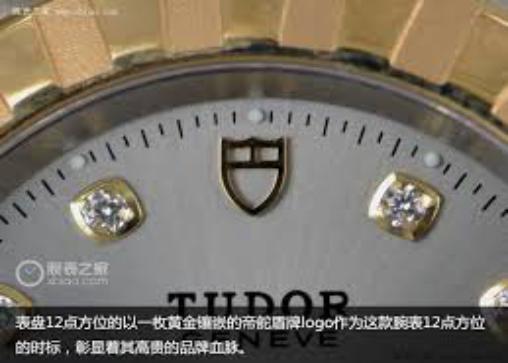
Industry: Clothes